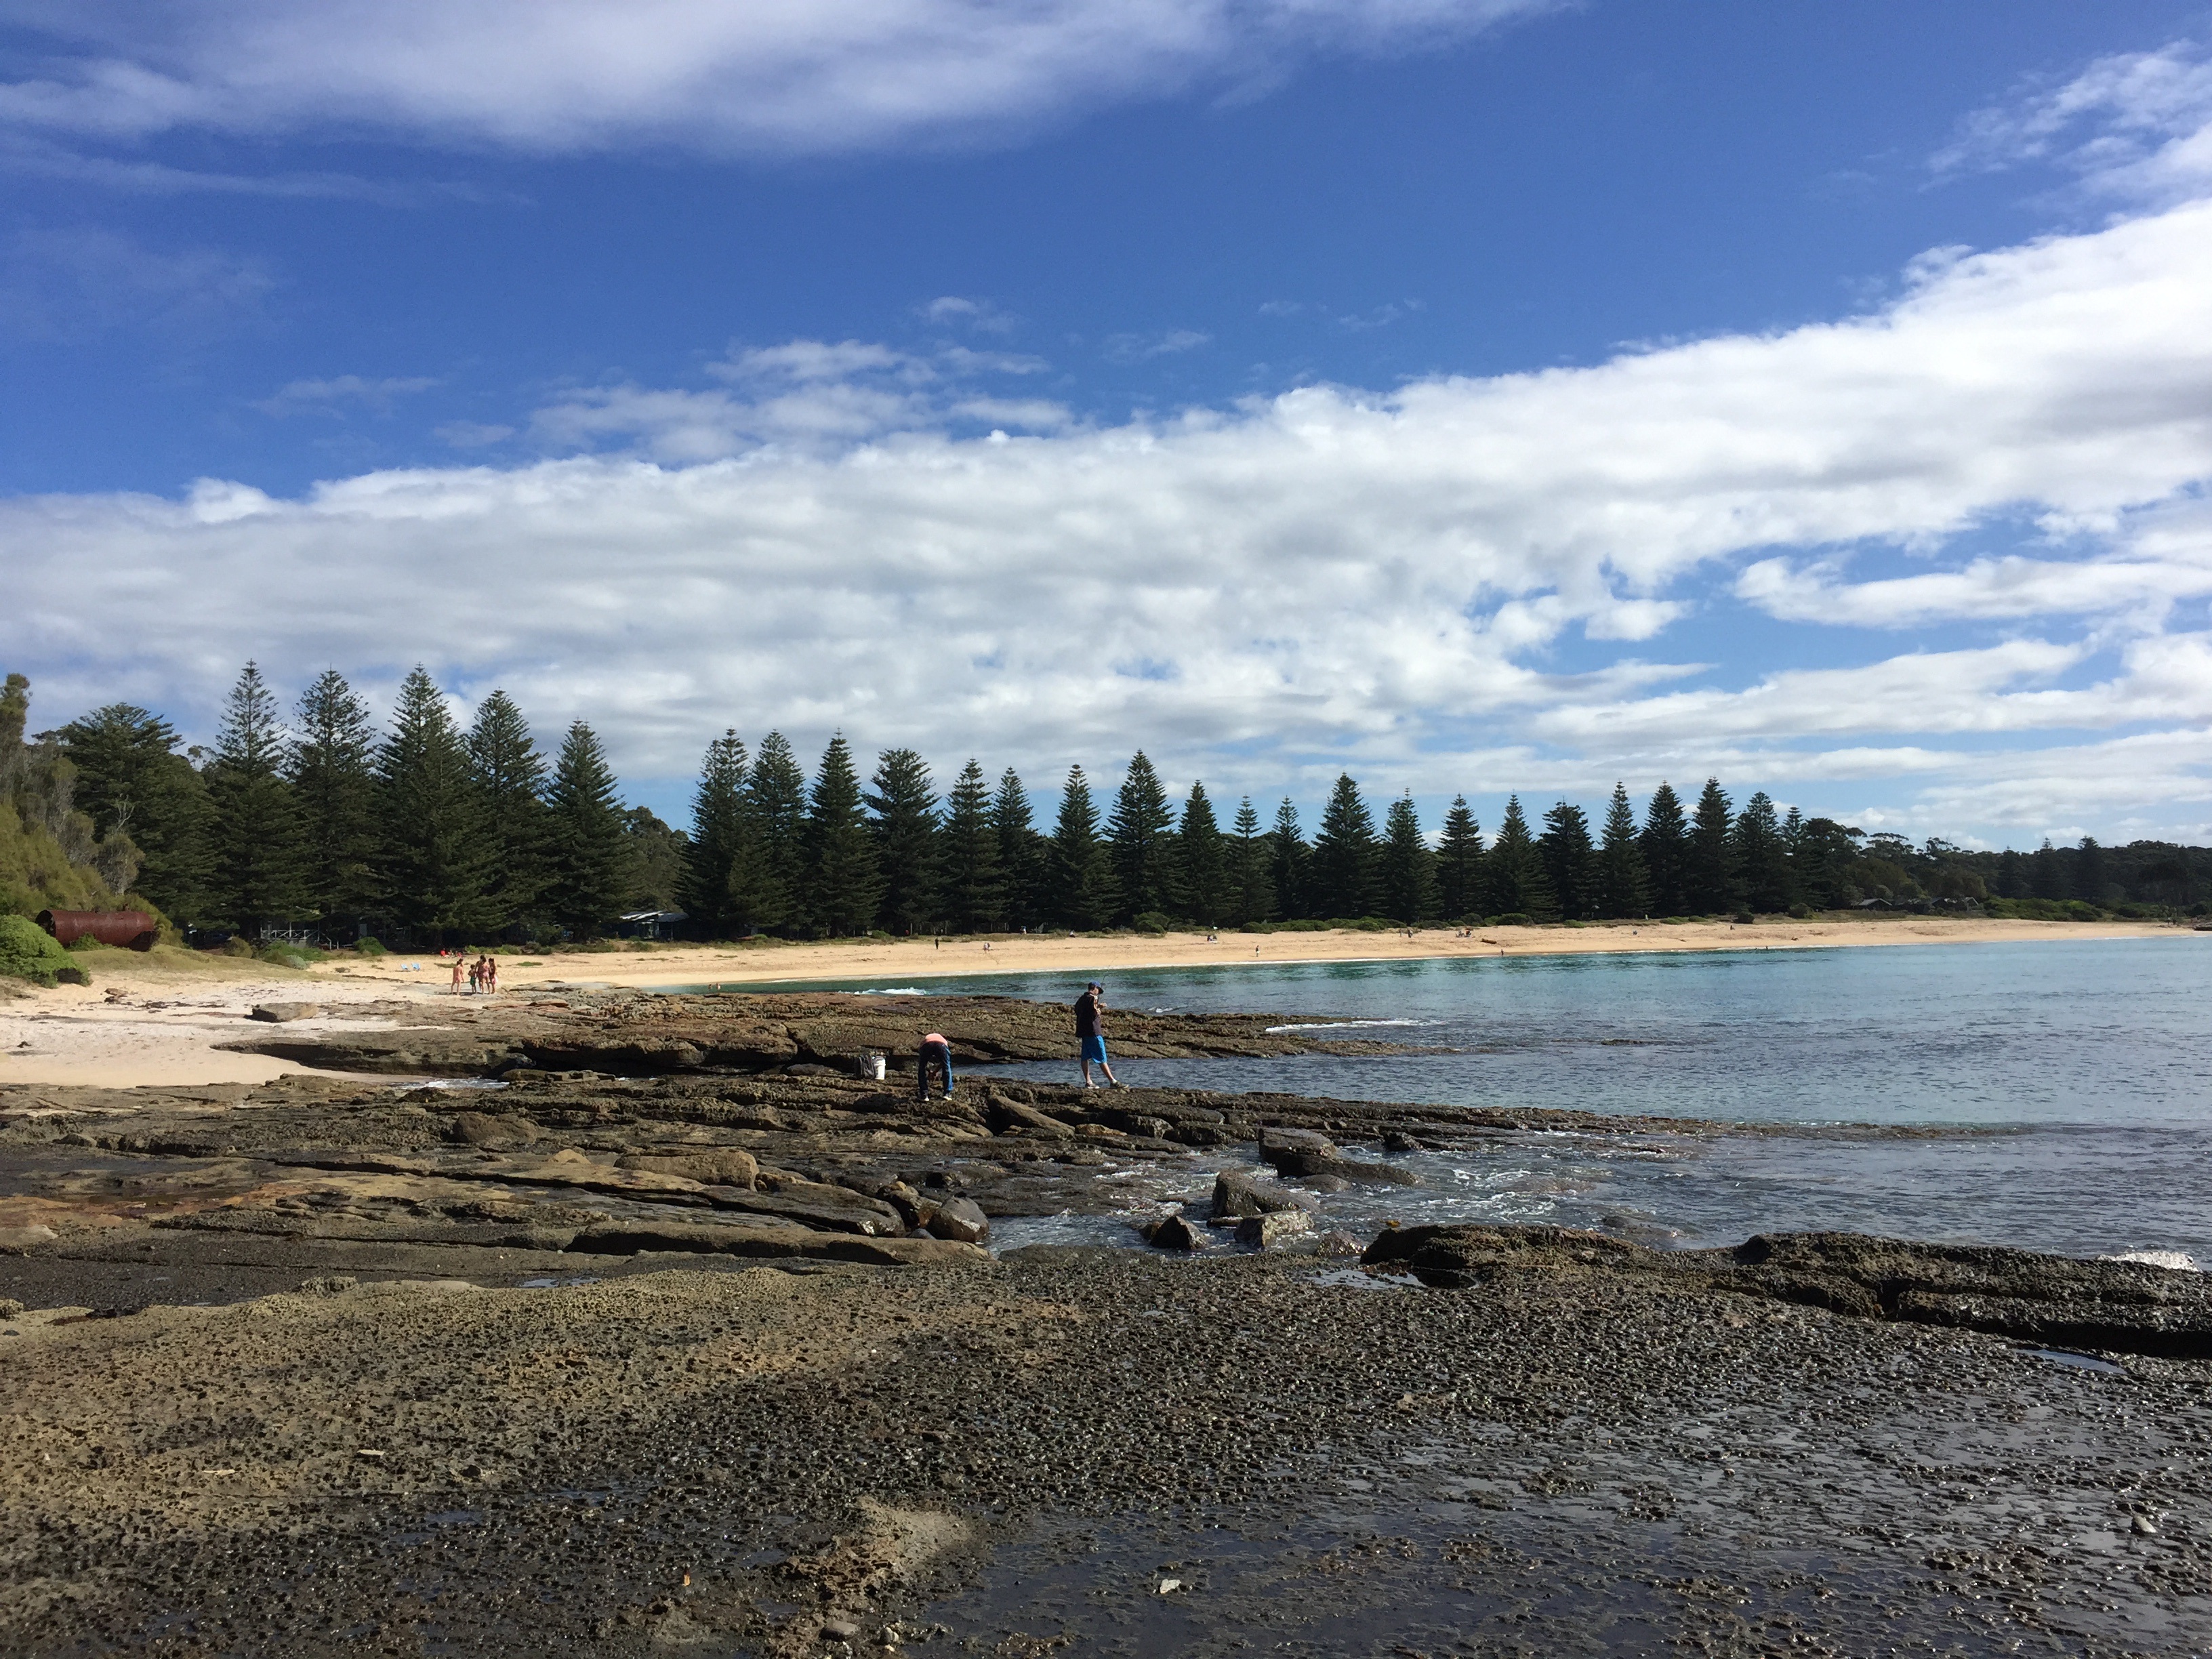
beach, landscape, sea, coast, water, nature, rock, wilderness, mountain, cloud, shore, lake, river, reservoir, body of water, wetland, inspiration, loch, landform, geographical feature